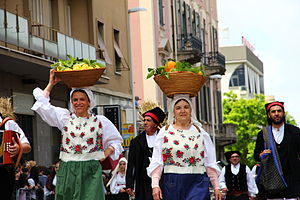
San Vito
San Vito er en by og en kommune i provinsen Sud Sardegna i regionen Sardinien i Italien. Byen ligger i 10 meters højde og har 3.659 indbyggere. Kommunen har et areal på 231,64 km² og grænser til kommunerne Burcei, Castiadas, Muravera, Villaputzu og Villasalto.